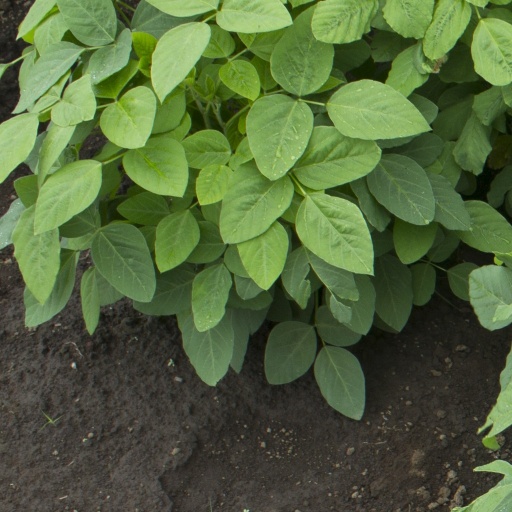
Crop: soybean